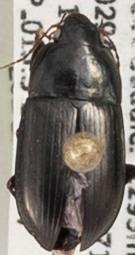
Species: Amara conflata
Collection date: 2022-05-17
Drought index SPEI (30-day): -0.286
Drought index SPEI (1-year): -1.69
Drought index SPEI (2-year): -2.09